Sixth man

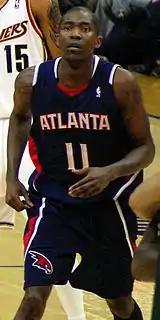
Jamal Crawford was named NBA Sixth Man of the Year in 2010, 2014, and 2016 while playing for the Atlanta Hawks and Los Angeles Clippers (twice) respectively.

The sixth man in basketball is a player who is not a starter but comes off the bench much more often than other reserves, often being the first player to be substituted in, and the first to be used against the other team's substitutes. The sixth man often plays minutes equal to or exceeding some of the starters and posts similar statistics. He is often a player who can play multiple positions, hence his utility in substituting often. For example, Kevin McHale, a famous sixth man who played for the Boston Celtics in the 1980s, variably played center and power forward. The presence of a good sixth man is often a sign of team excellence. It usually means that a team has excellent depth, as the sixth man is usually more than talented enough to start for most teams.